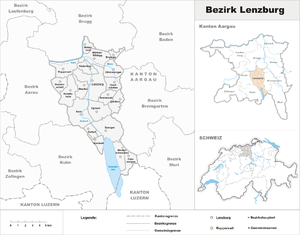
Le district de Lenzbourg est un district du canton d'Argovie en Suisse.